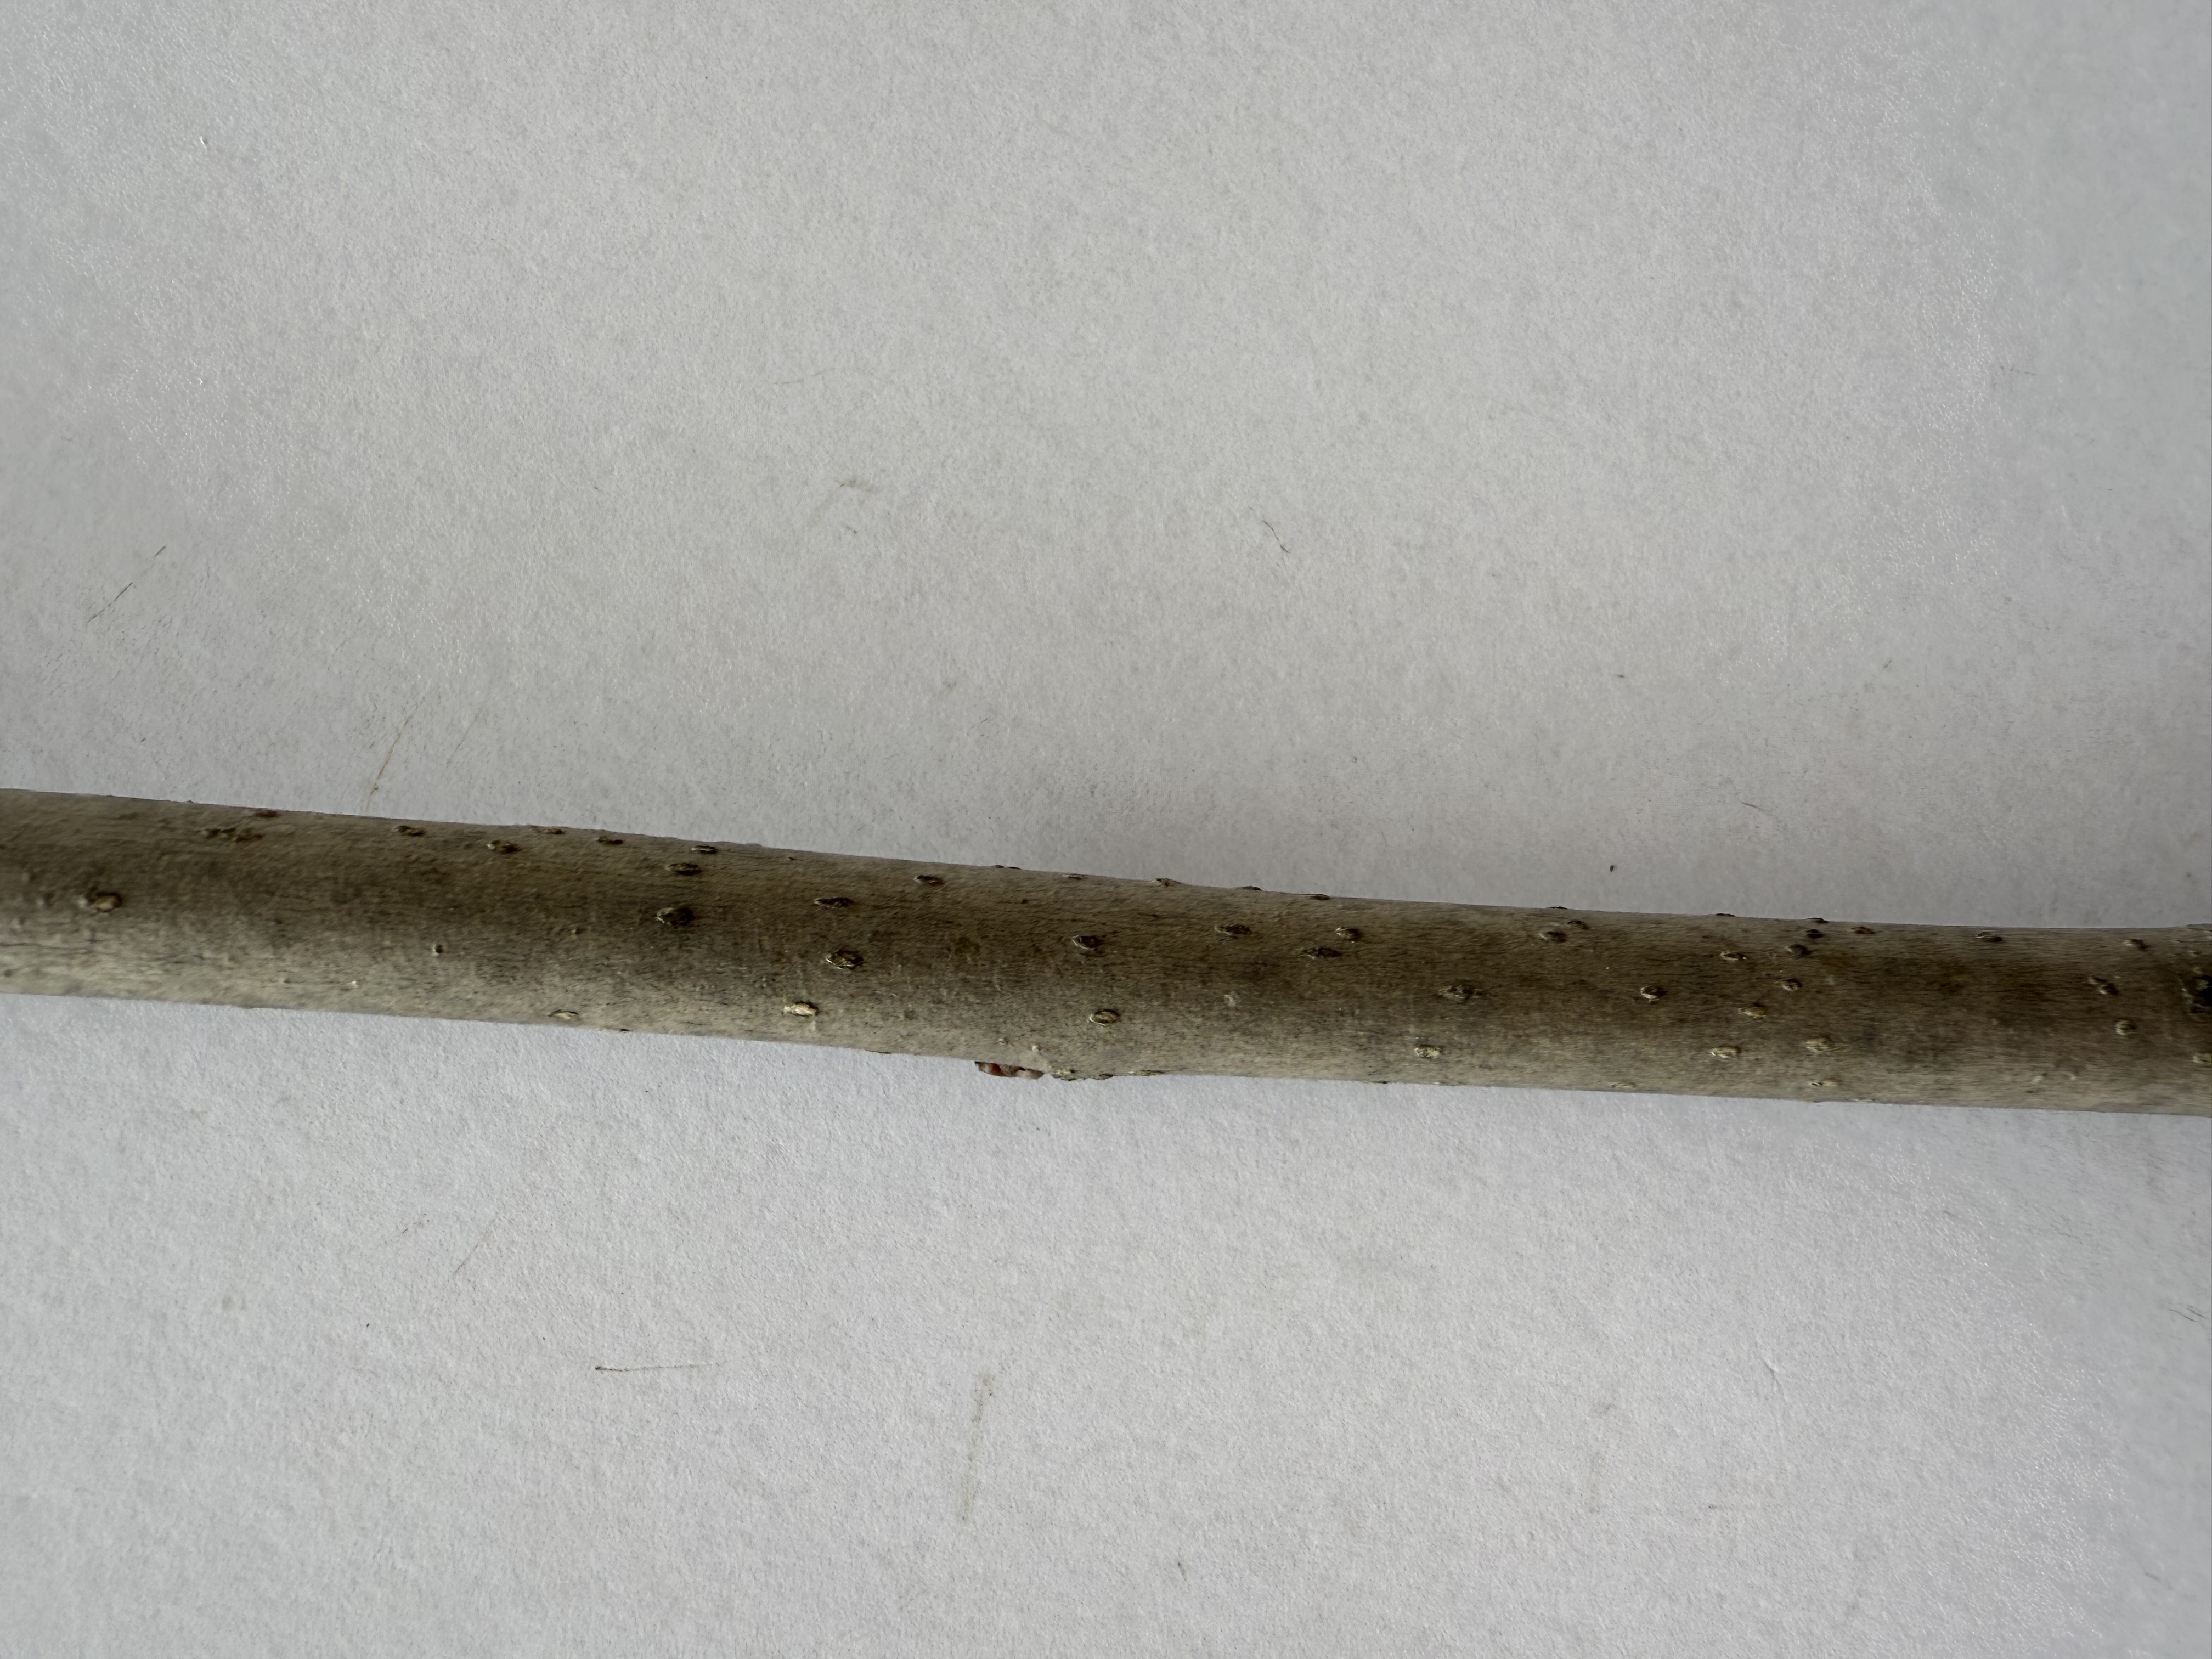
Variety: White Mulberry